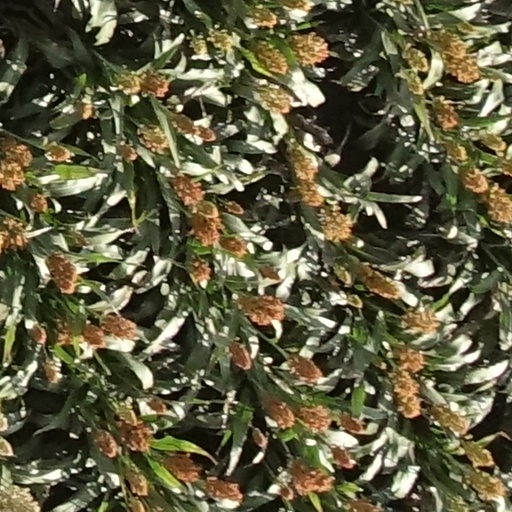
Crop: sorghum